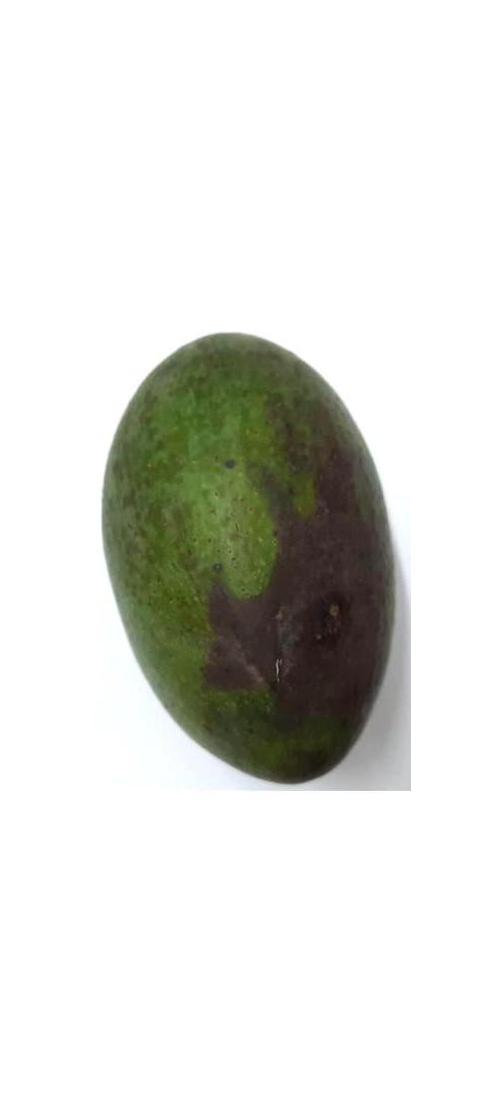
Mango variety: Ashshina Zhinuk